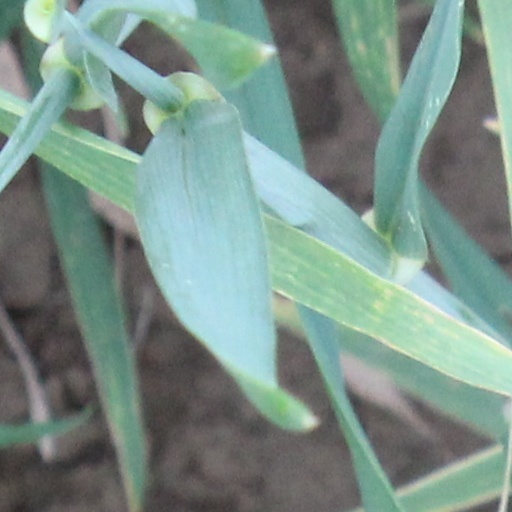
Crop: wheat